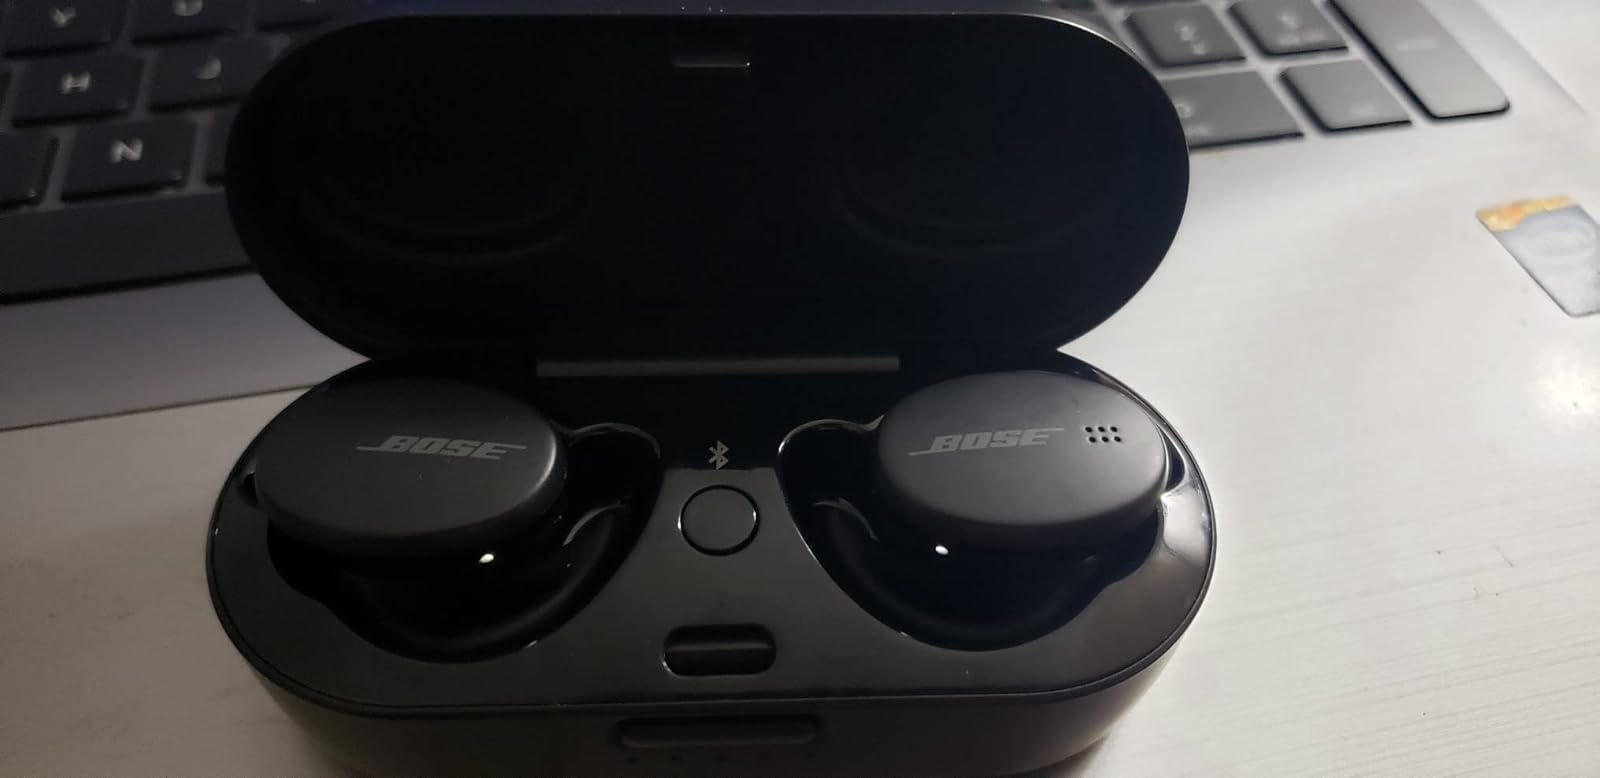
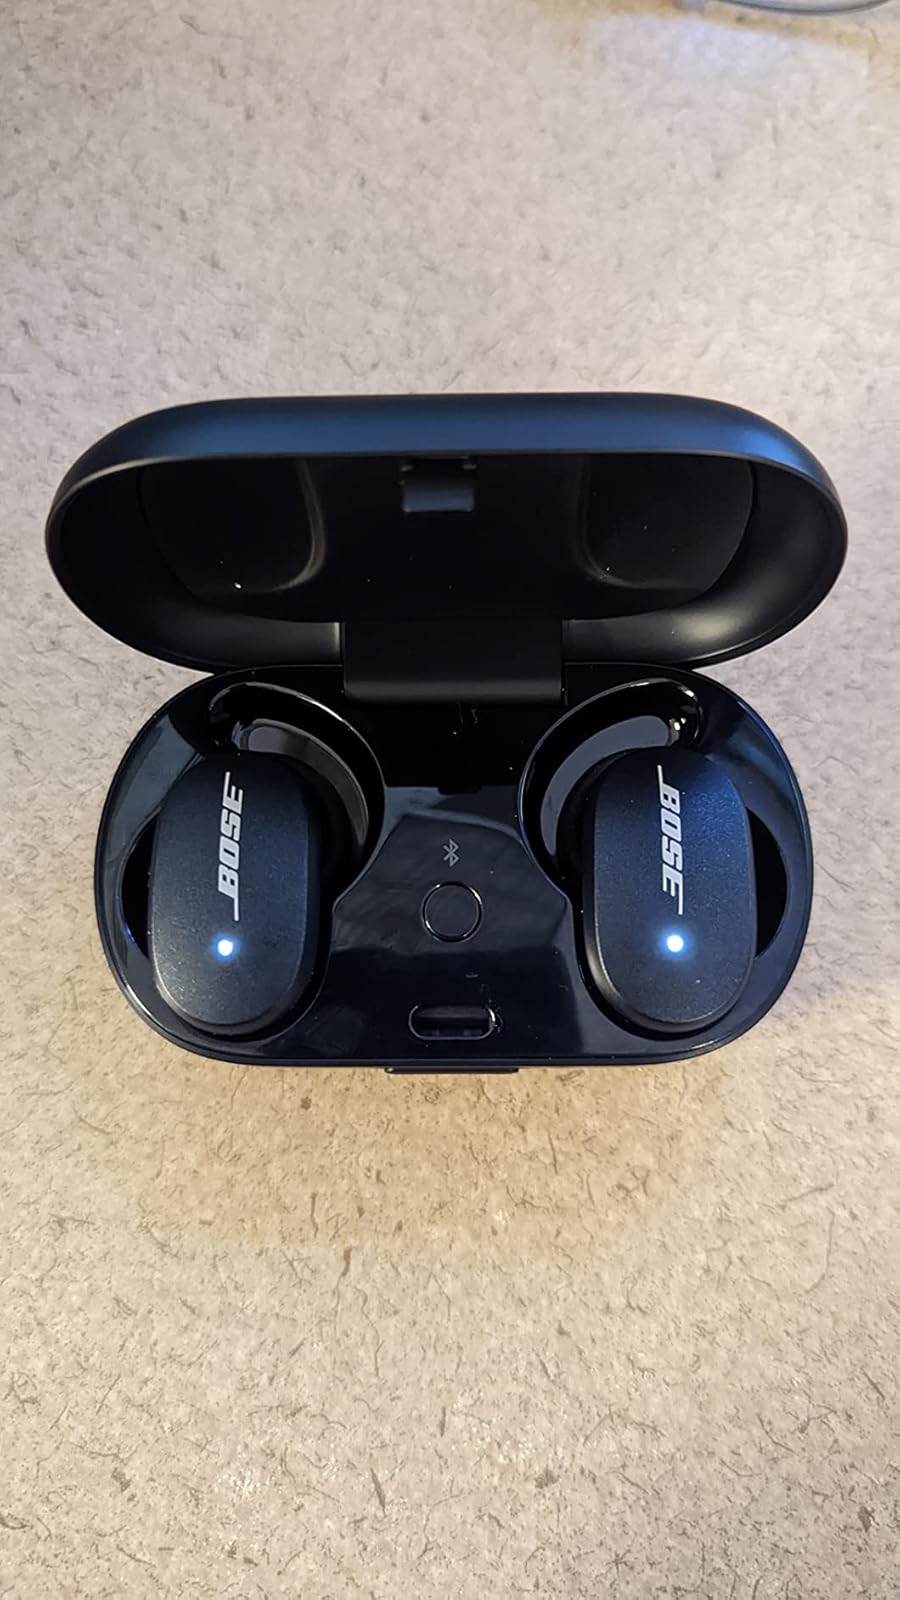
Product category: earbuds
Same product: no